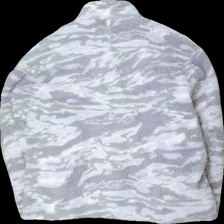
View: back
Type: Jacket
Category: Ladies
Brand: Adidas
Brand text on label: adidas (terrex)
Colors: Purple, White, Green, Black
Material: 100% polyester
Pattern: Other
Cut: Turtle neck
Season: All
Price range: 50-100
Recommended usage: Reuse
Description: jacka med mönster